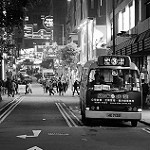
Label: B & W